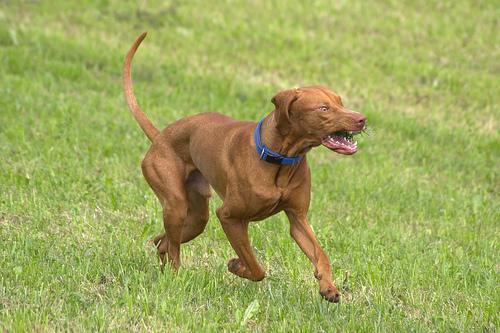
vizsla